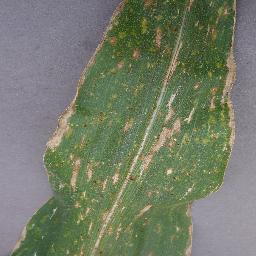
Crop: corn
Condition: (maize)_cercospora_spot_gray_spot